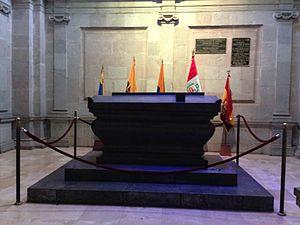
Antonio José de Sucre y Alcala « Grand maréchal d'Ayacucho », né le 3 février 1795 à Cumaná au Venezuela et mort le 4 juin 1830 à Berruecos en Colombie, est un dirigeant indépendantiste et homme d'État sud-américain, proche de Simón Bolívar.